Firearm maintenance

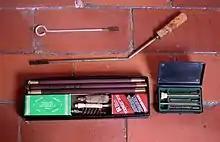
An assortment of cleaning rods used for firearm maintenance: A short cleaning rod with a brass brush attached, a foldable cleaning rod with a nylon brush attached, a cleaning kit for a shotgun (note the thicker rod), and some different brushes.

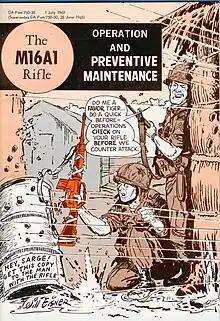
Front cover – "The M16A1 Rifle – Operation and Preventive Maintenance" by Will Eisner, issued to American soldiers in the Vietnam War.

Firearm maintenance (or gun care for short) is a series of routine preventive maintenance procedures aiming to ensure the proper function of a firearm, often with the use of a variety of specialized tools and chemical solutions. Typically such maintenance is performed by the firearm owner using either simple methods such as cleaning the firearm with oil or other cleaning solutions or more sophisticated practices such as lubricating moving parts with oil/grease and recoating exposed surfaces with protective finishes such as varnishing or bluing.